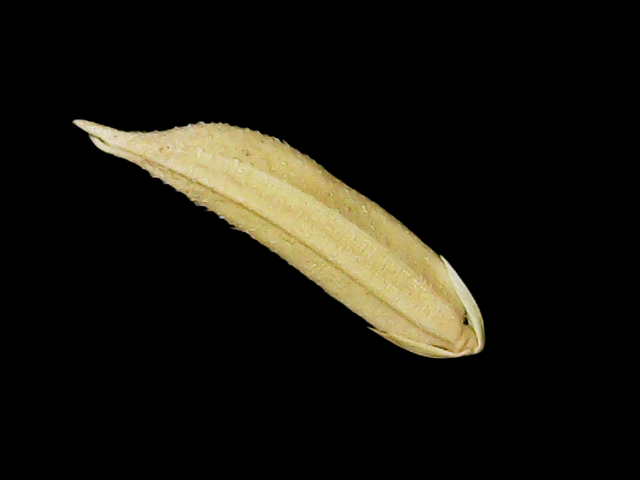
Rice variety: Binadhan25